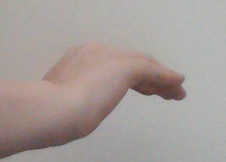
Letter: haa